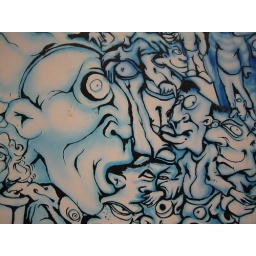
Grafitti on the wall of the building site during construction of the new tunnel on the U3/U6 platform at Marienplatz U-Bahn station in Munich.